Holywell Hall, Lincolnshire

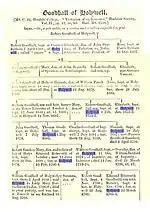
Goodhall Pedigree Chart

Records show that there has been a manor at Holywell since the 12th century or earlier and a well is still present beneath an old yew tree near the lake. In 1575 Holywell was purchased by Robert Goodhall and later his family built a large L-shaped house of which the core and a gable end remain. The Goodhall family were wealthy landowners and their pedigree chart is shown. By 1729 however they experienced financial hardship and it was decided to sell Holywell Hall. Lady Mary Barnardiston bought the property and gave it to her nephew Samuel Reynardson. She also made him trustee of her very large fortune.